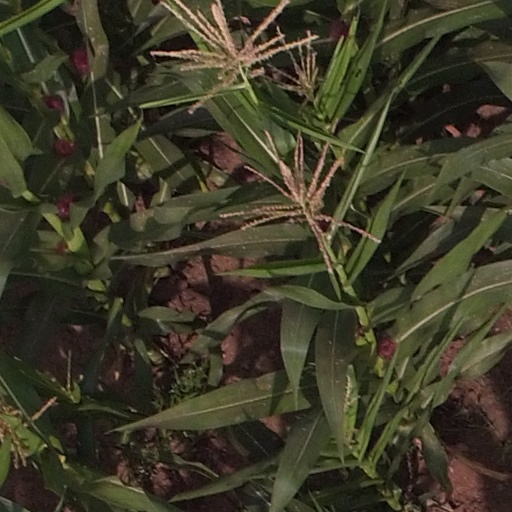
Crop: maize; corn